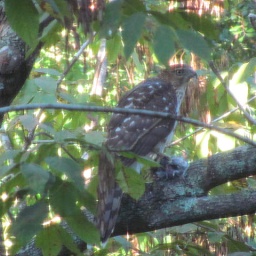
This hawk was sitting in the tree outside my bedroom window.